Dar Hammuda Pasha

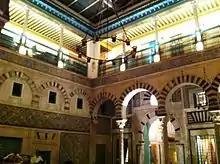
Courtyard of Dar Hammuda Pasha at night

Laurent d'Arvieux, who visited the palace in 1670, gave detailed description of the palace :